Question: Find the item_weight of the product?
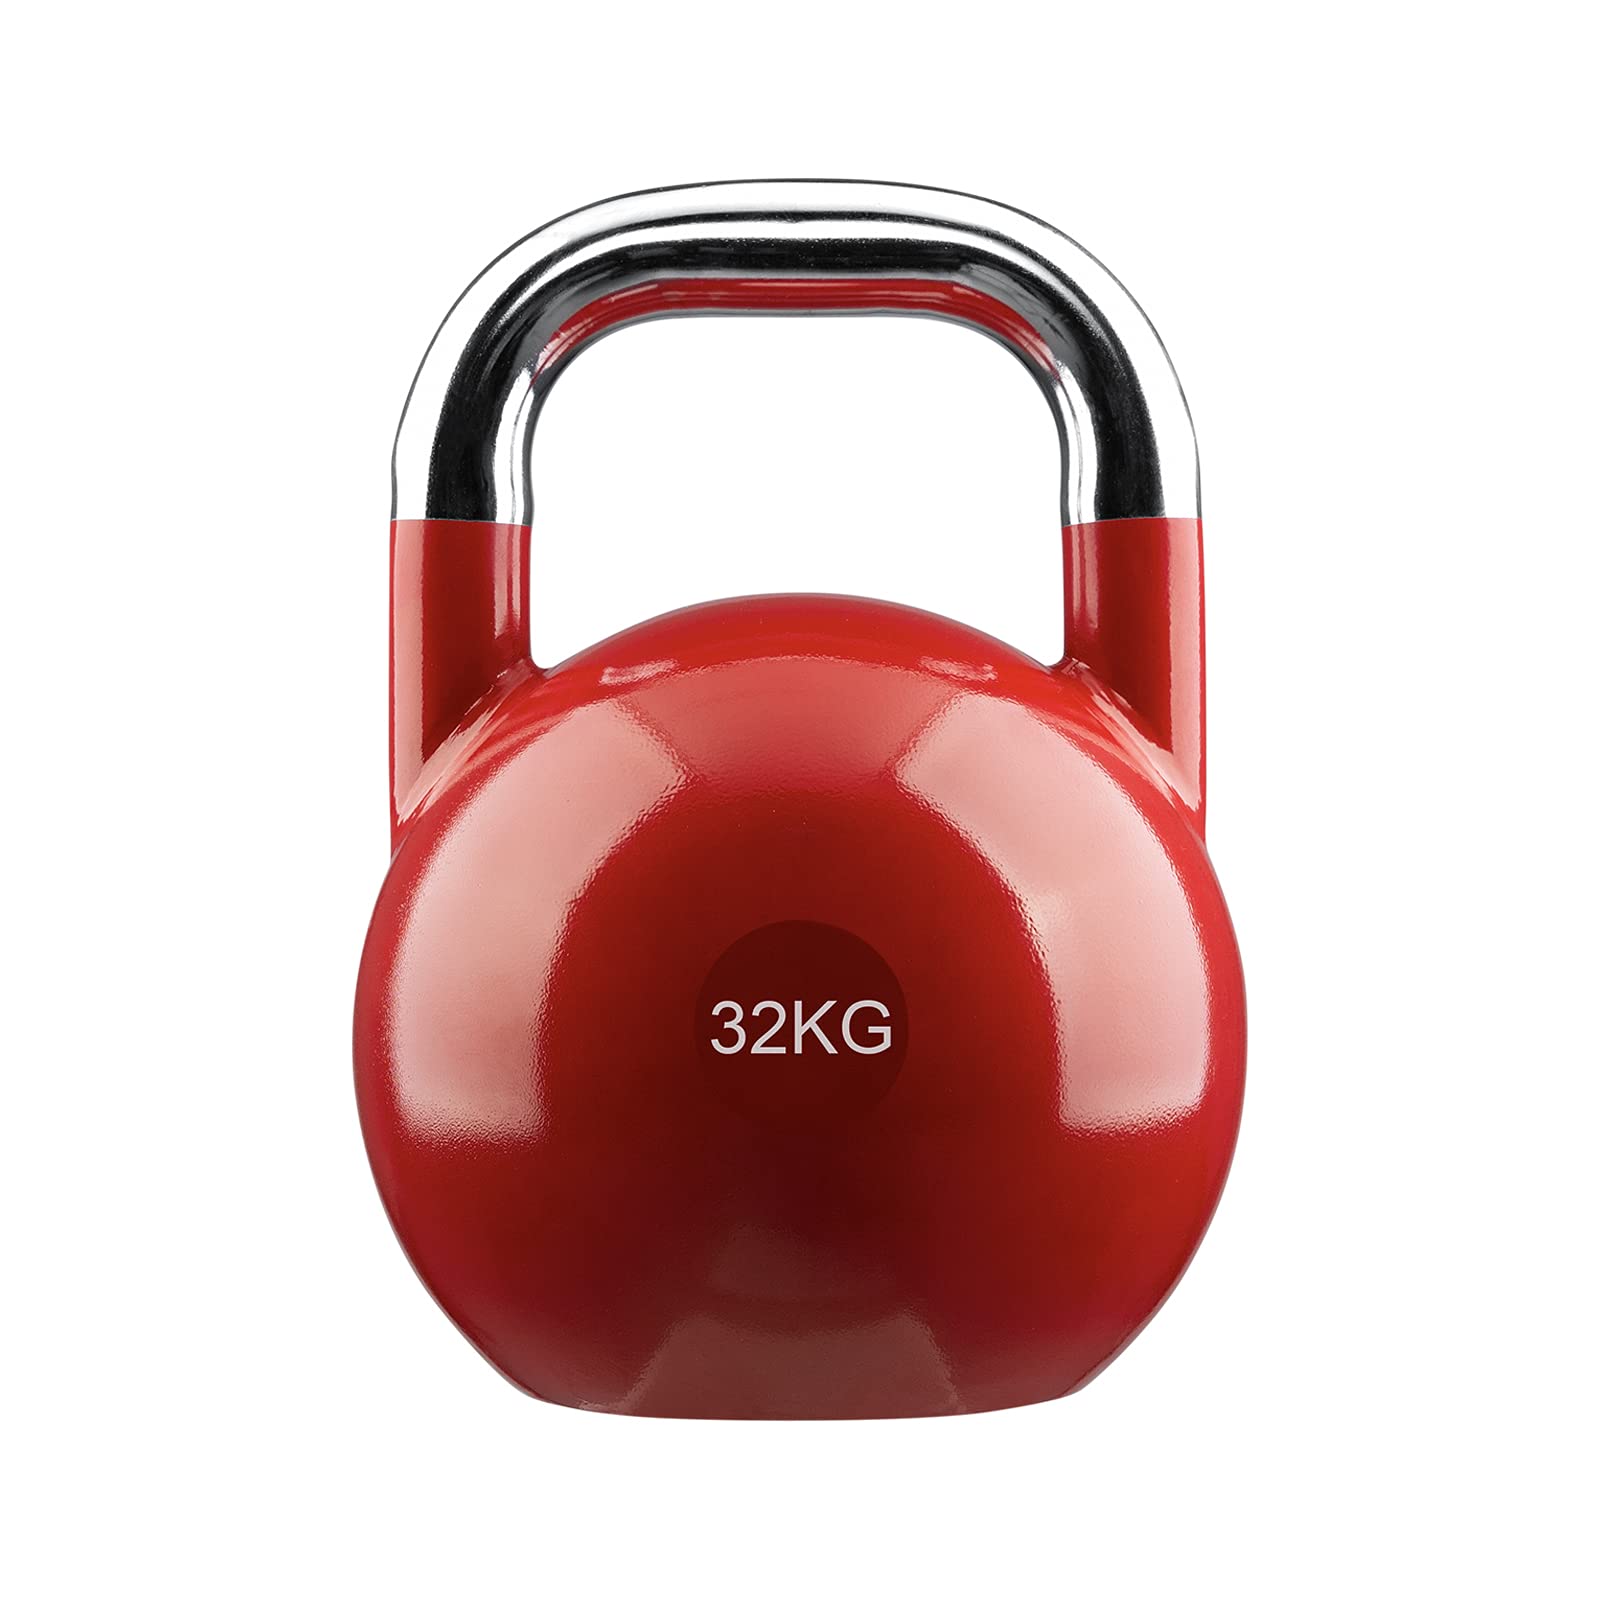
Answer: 32.0 kilogram